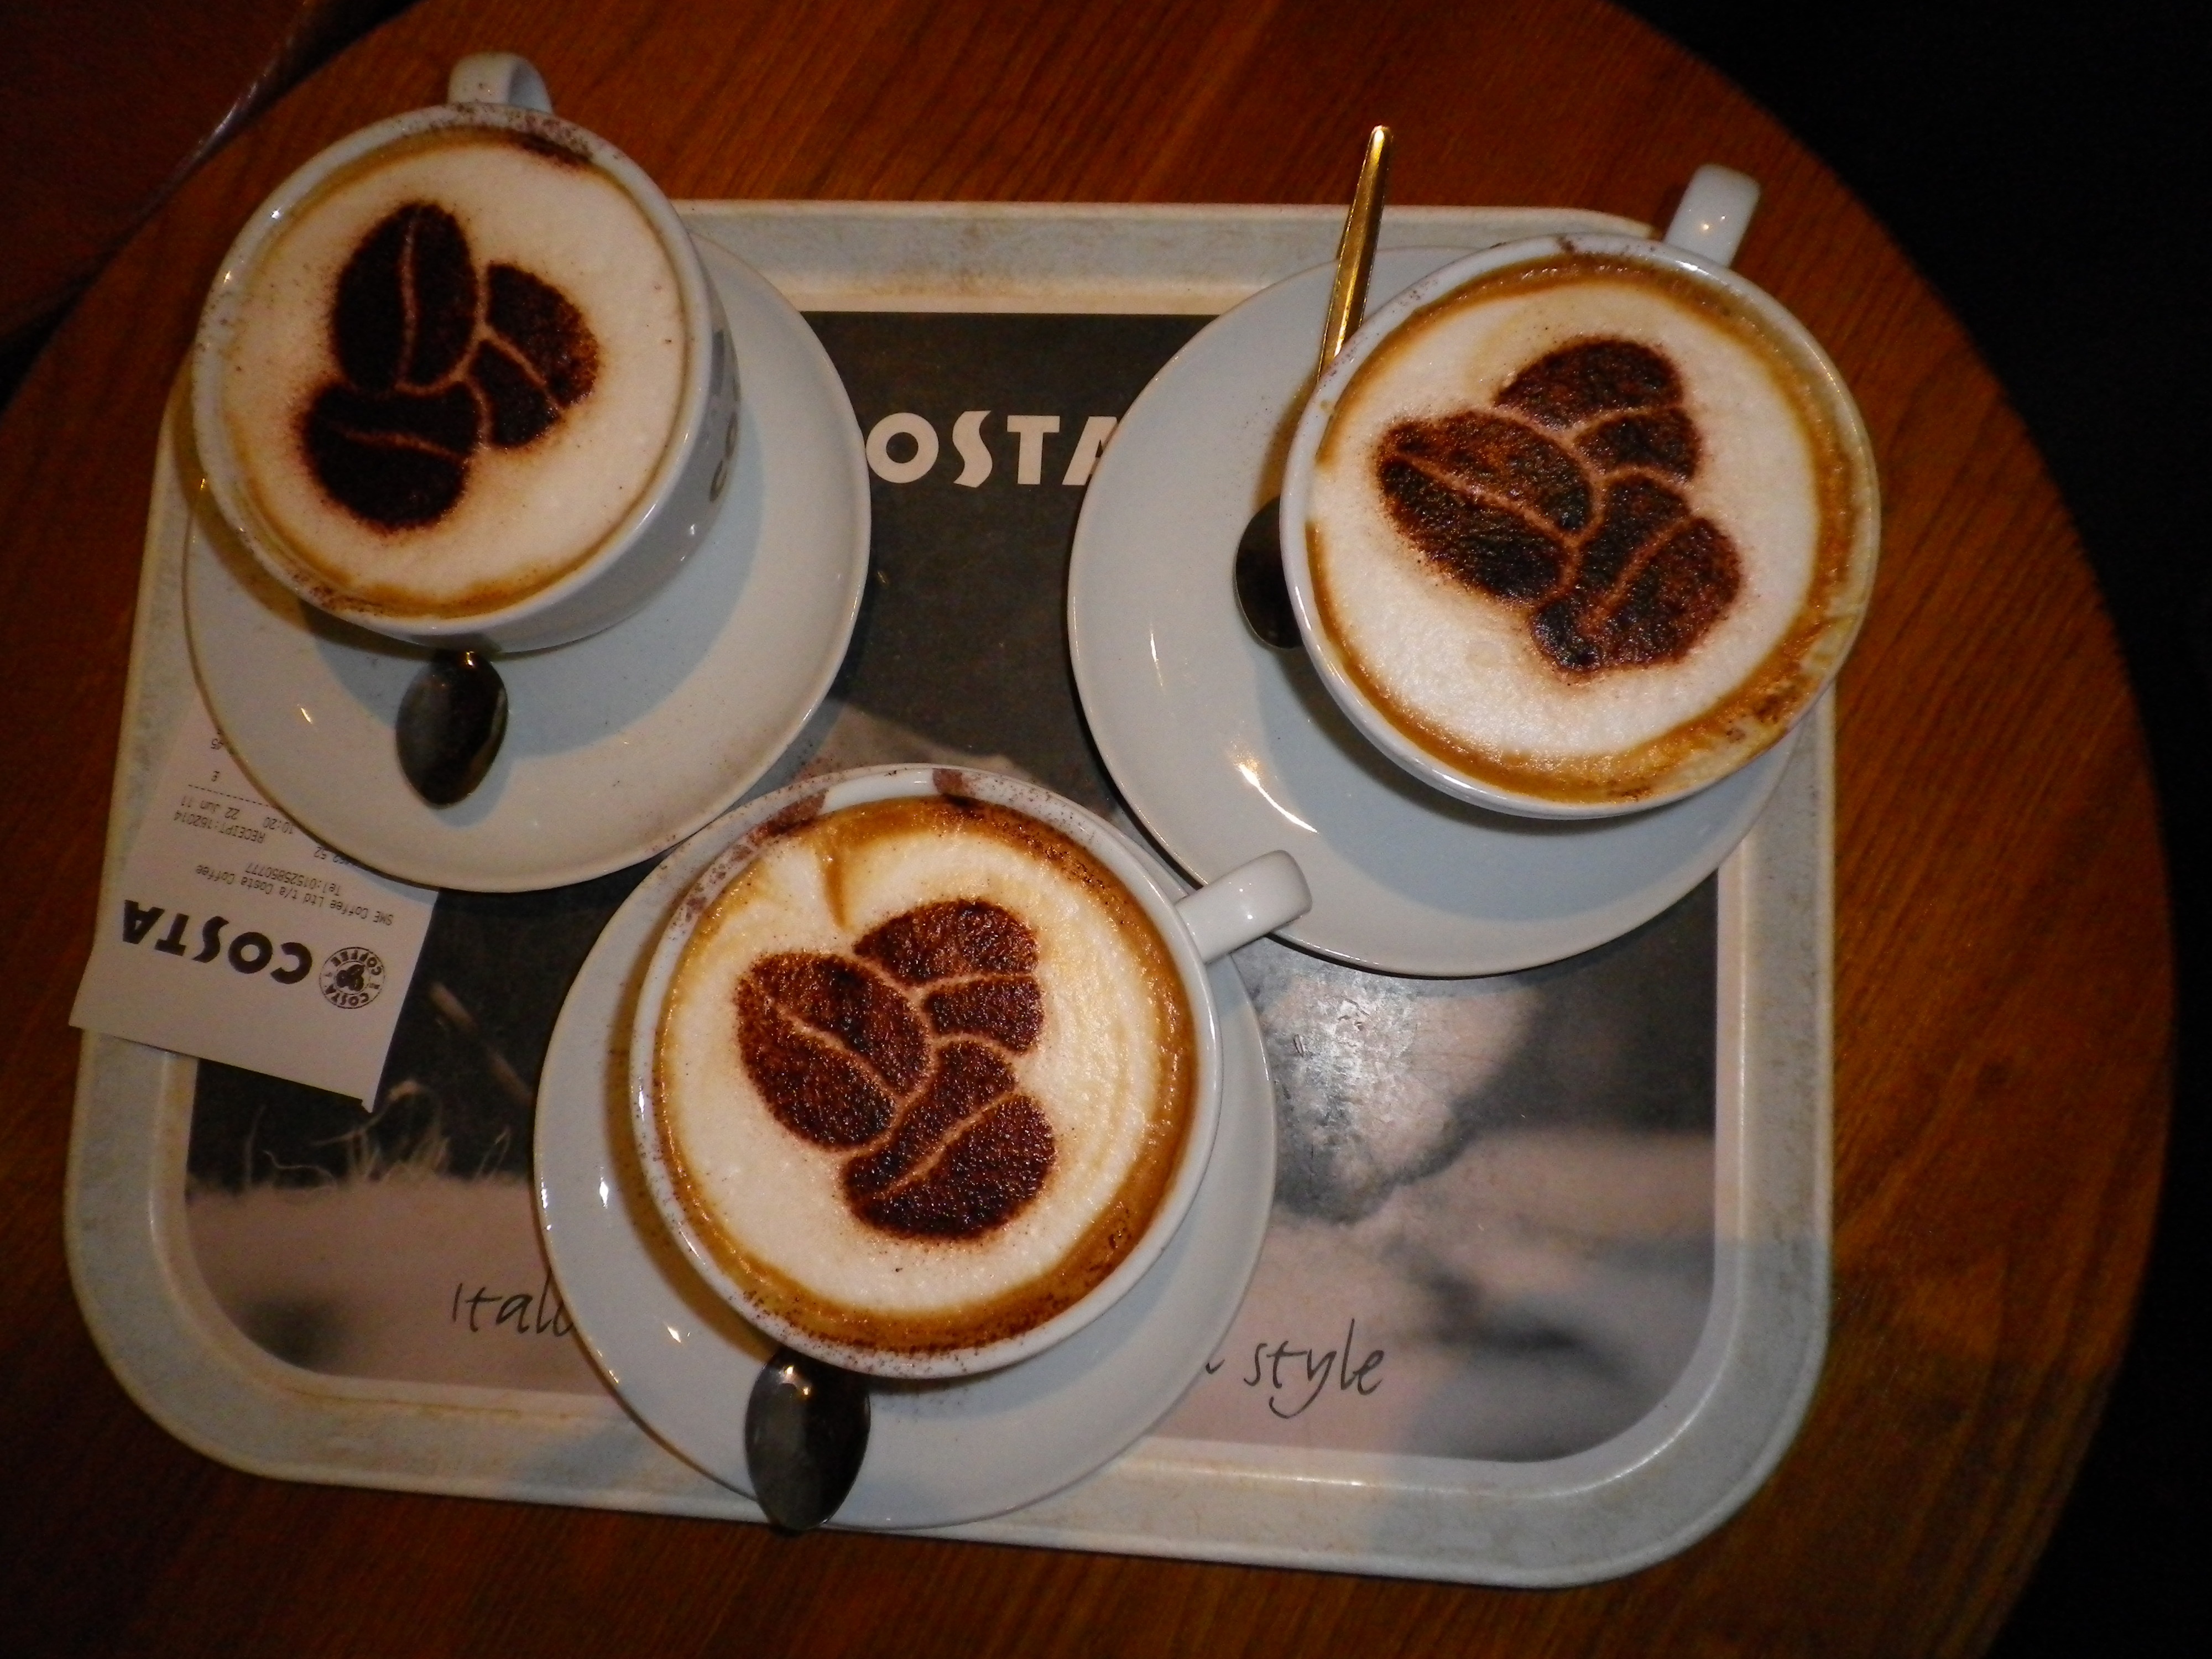
cafe, coffee, cup, latte, cappuccino, meal, beverage, drink, espresso, coffee cup, cup of coffee, break, flavor, flat white, caff macchiato, mocaccino